Ricky Watters

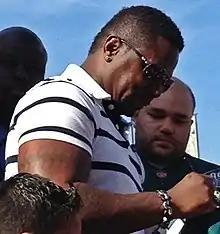
Watters in 2016

Richard James Watters (born April 7, 1969) is an American former professional football player who was a running back for the San Francisco 49ers, Philadelphia Eagles, and Seattle Seahawks of the National Football League (NFL). Watters played college football for the Notre Dame Fighting Irish, where he was a wide receiver on the school's 1988 national champion team. In the NFL, he won a second championship in Super Bowl XXIX with the 49ers.